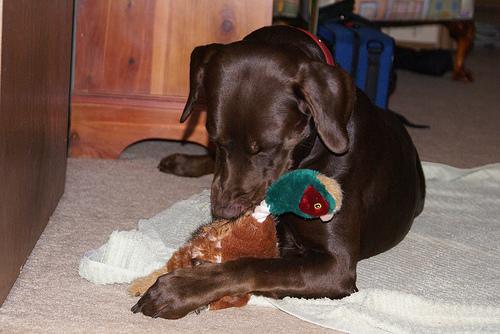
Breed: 3580-n000122-Labrador_retriever